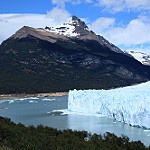
Label: glacier